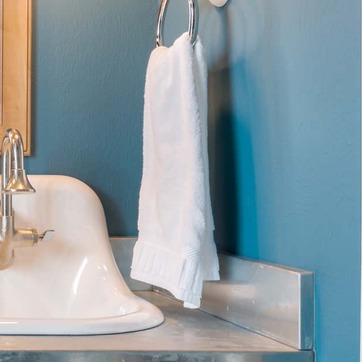
Material: fabric